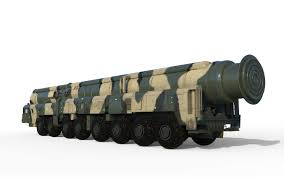
Label: Rs-24